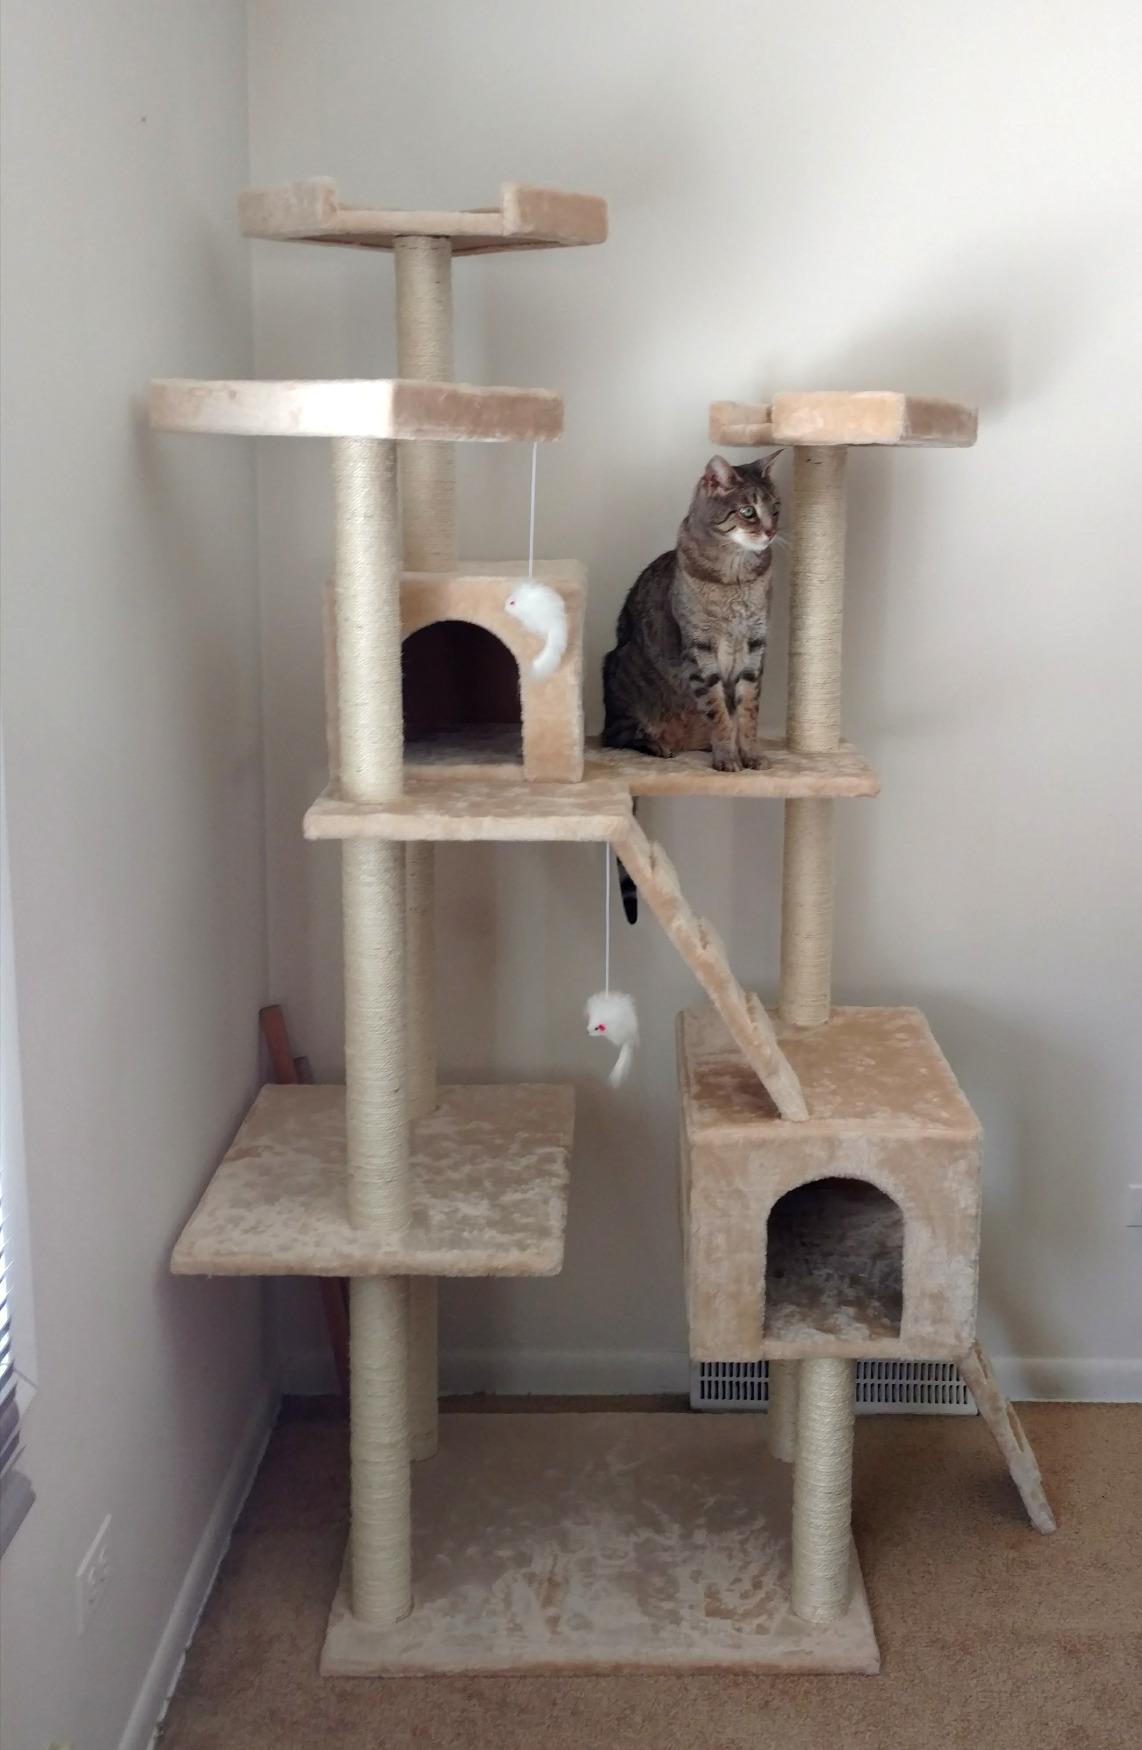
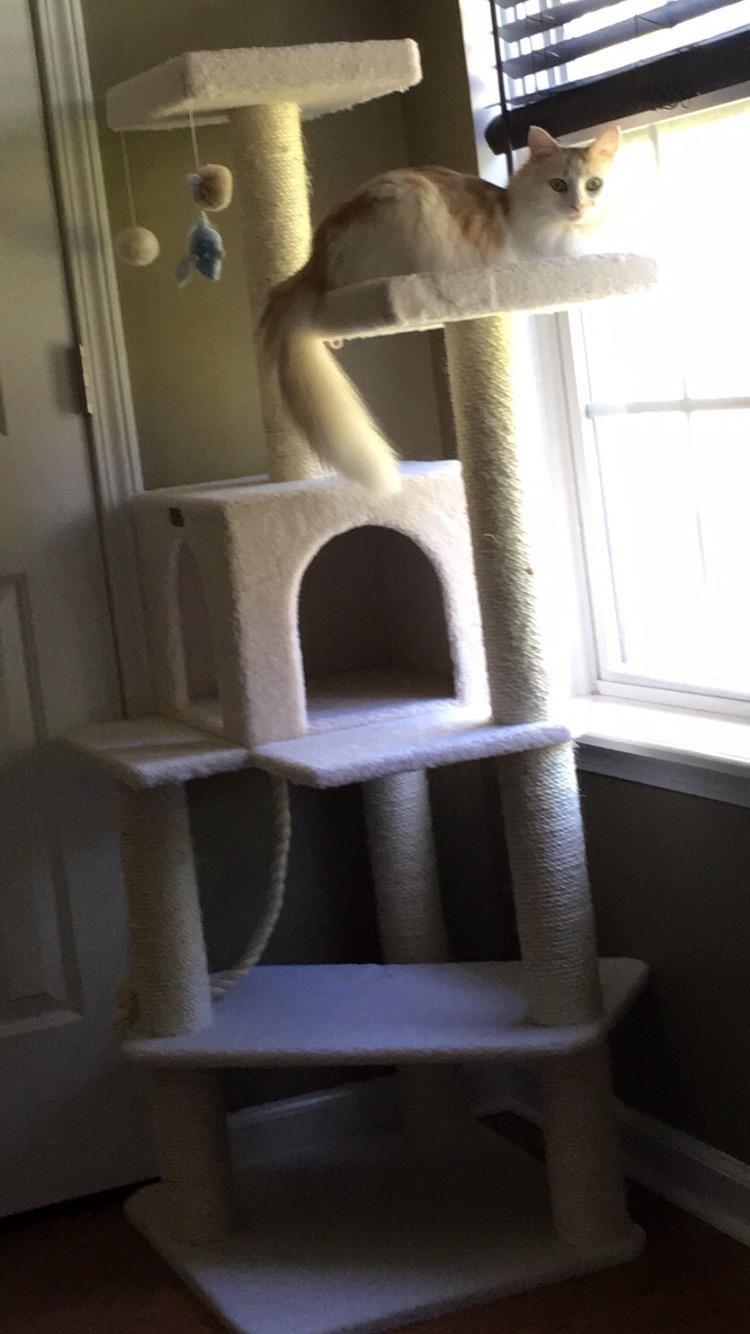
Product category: items_cat tree
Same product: no